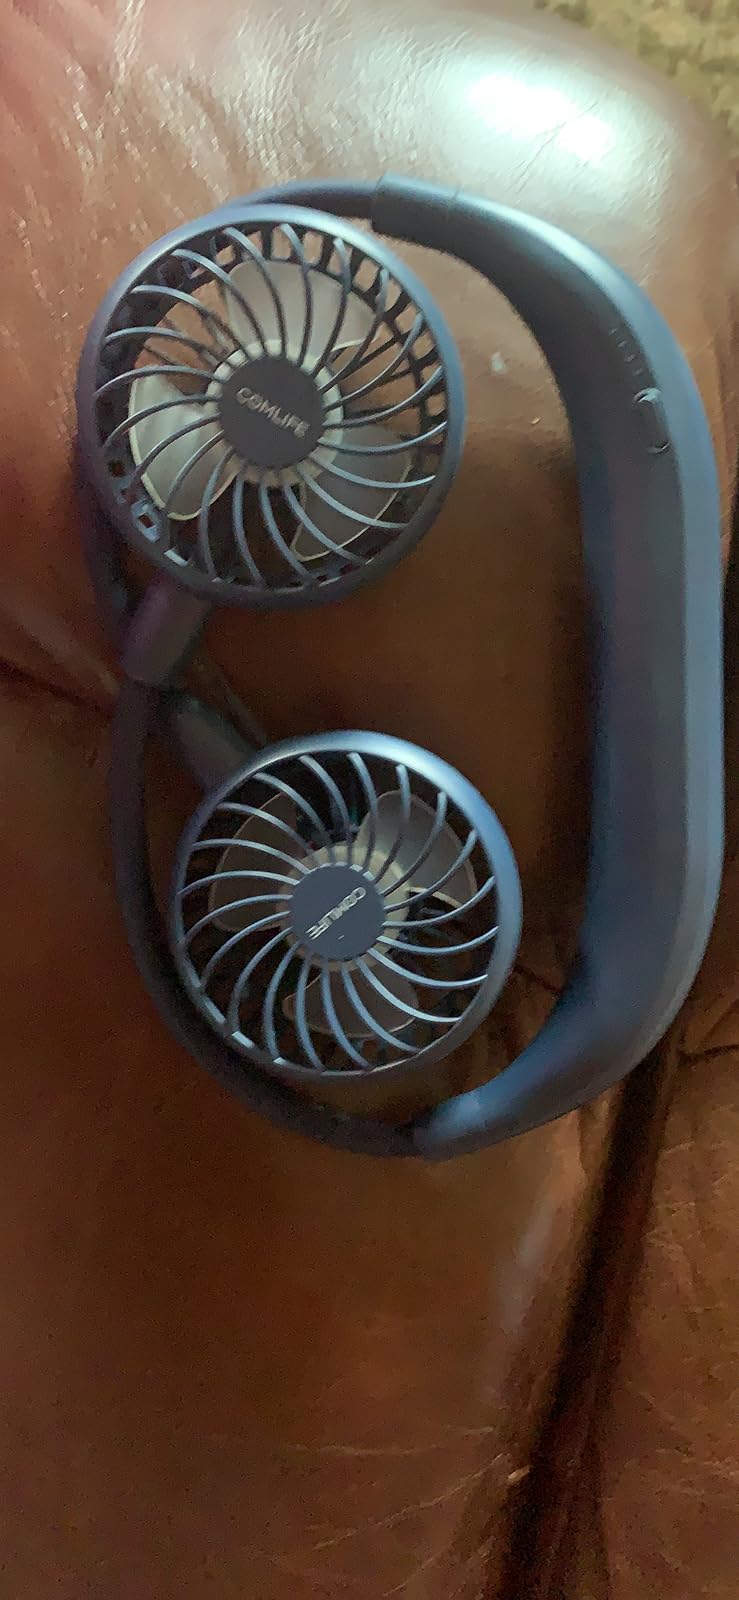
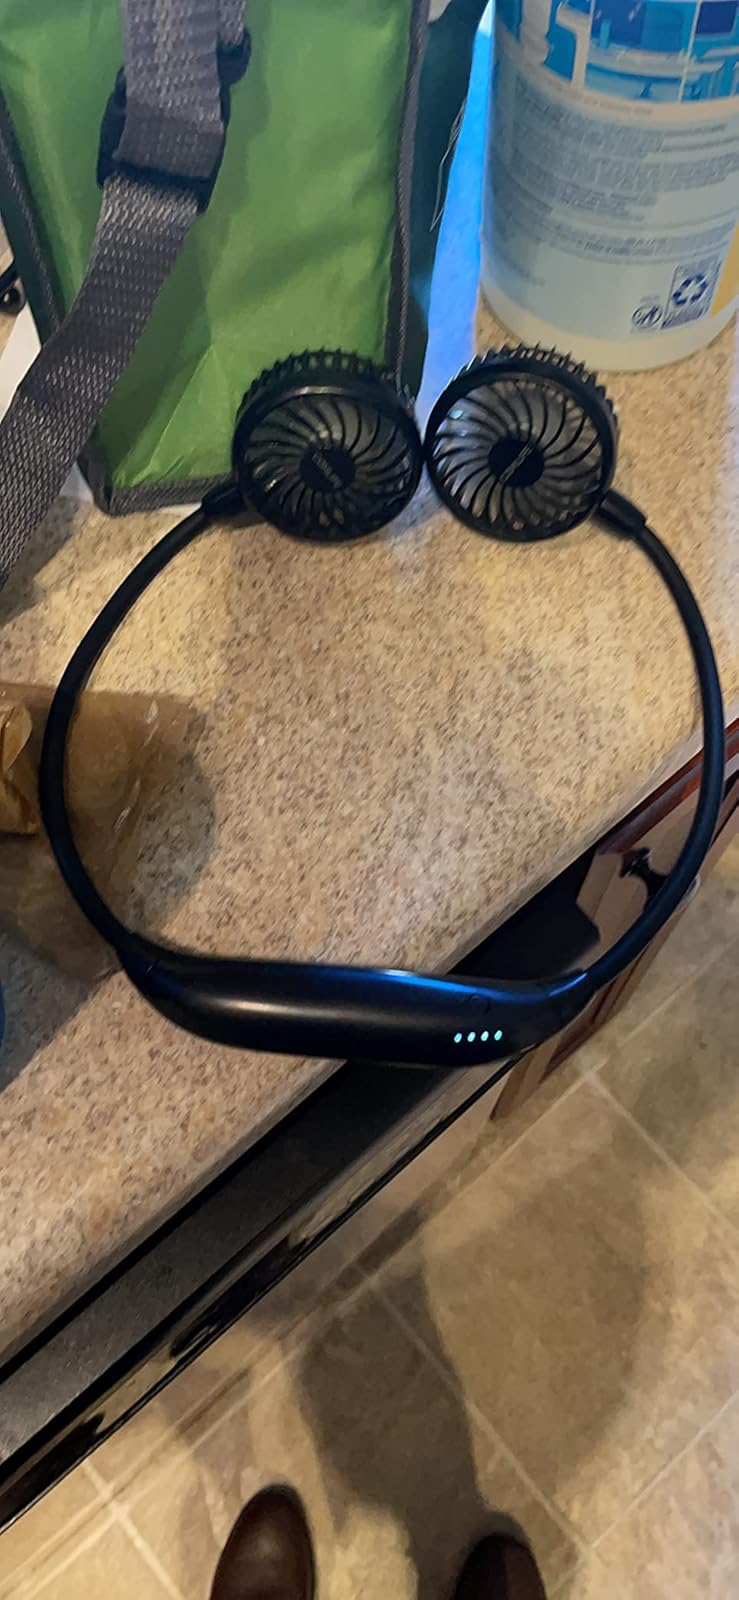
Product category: fan
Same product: yes